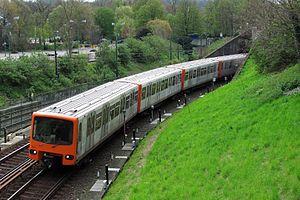
Un chemin de fer secondaire est une ligne ou un réseau de chemin de fer qui ne fait pas partie du réseau ferré principal de par ses caractéristiques juridiques et/ou techniques.